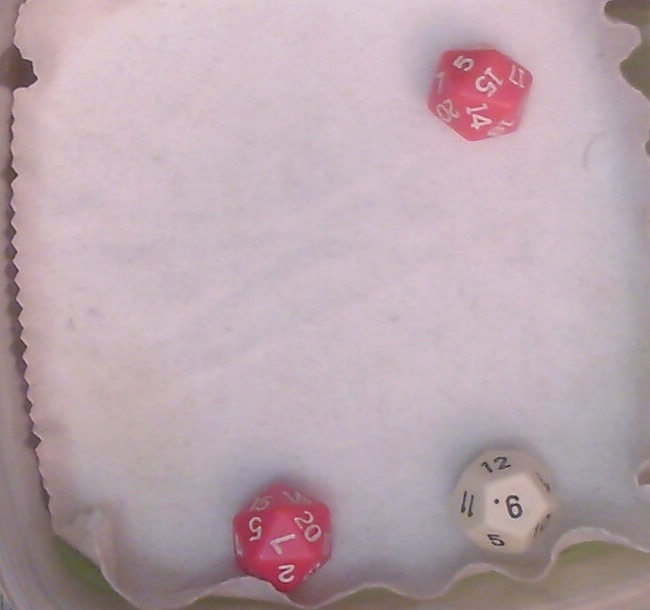
Dice in frame:
type: d20
value: 15
type: d20
value: 7
type: d12
value: 9
Label source: human
Face values trusted: yes